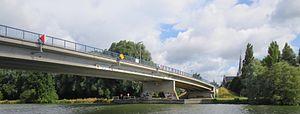
Emelgem
Emelgem est une section de la ville belge d'Izegem, en province de Flandre-Occidentale. Jusqu'en 1964, c'était une commune à part entière.